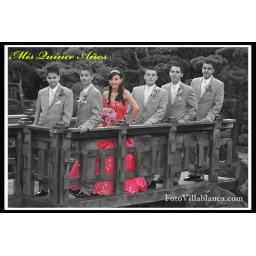
quinceanera and chambelanes by villablanca photo video san jose california black white plus color shoot